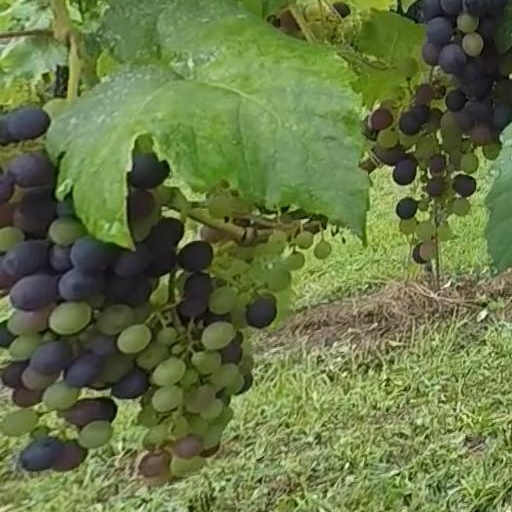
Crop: grape